Vladimir Kasatonov

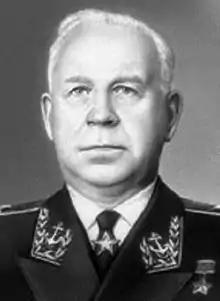

Vladimir Afanasyevich Kasatonov (21 July 1910 – 9 June 1989) was a Soviet military leader, fleet admiral, and Hero of the Soviet Union.